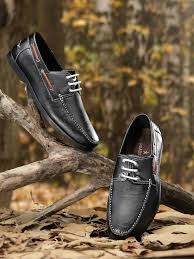
Label: Boat